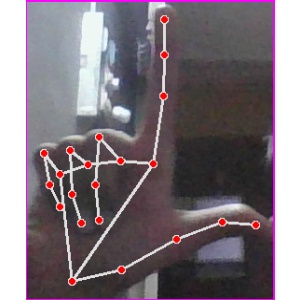
अक्षर: ल